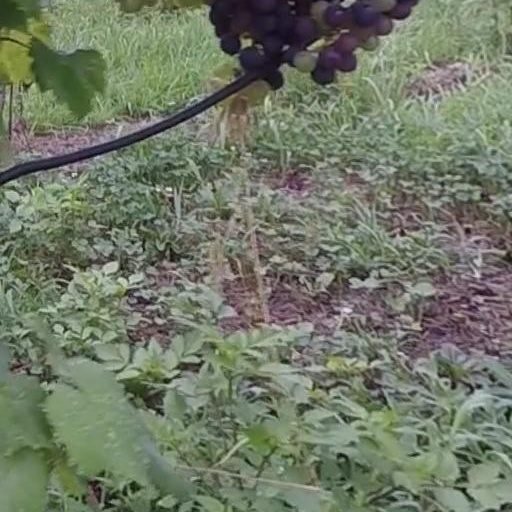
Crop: grape